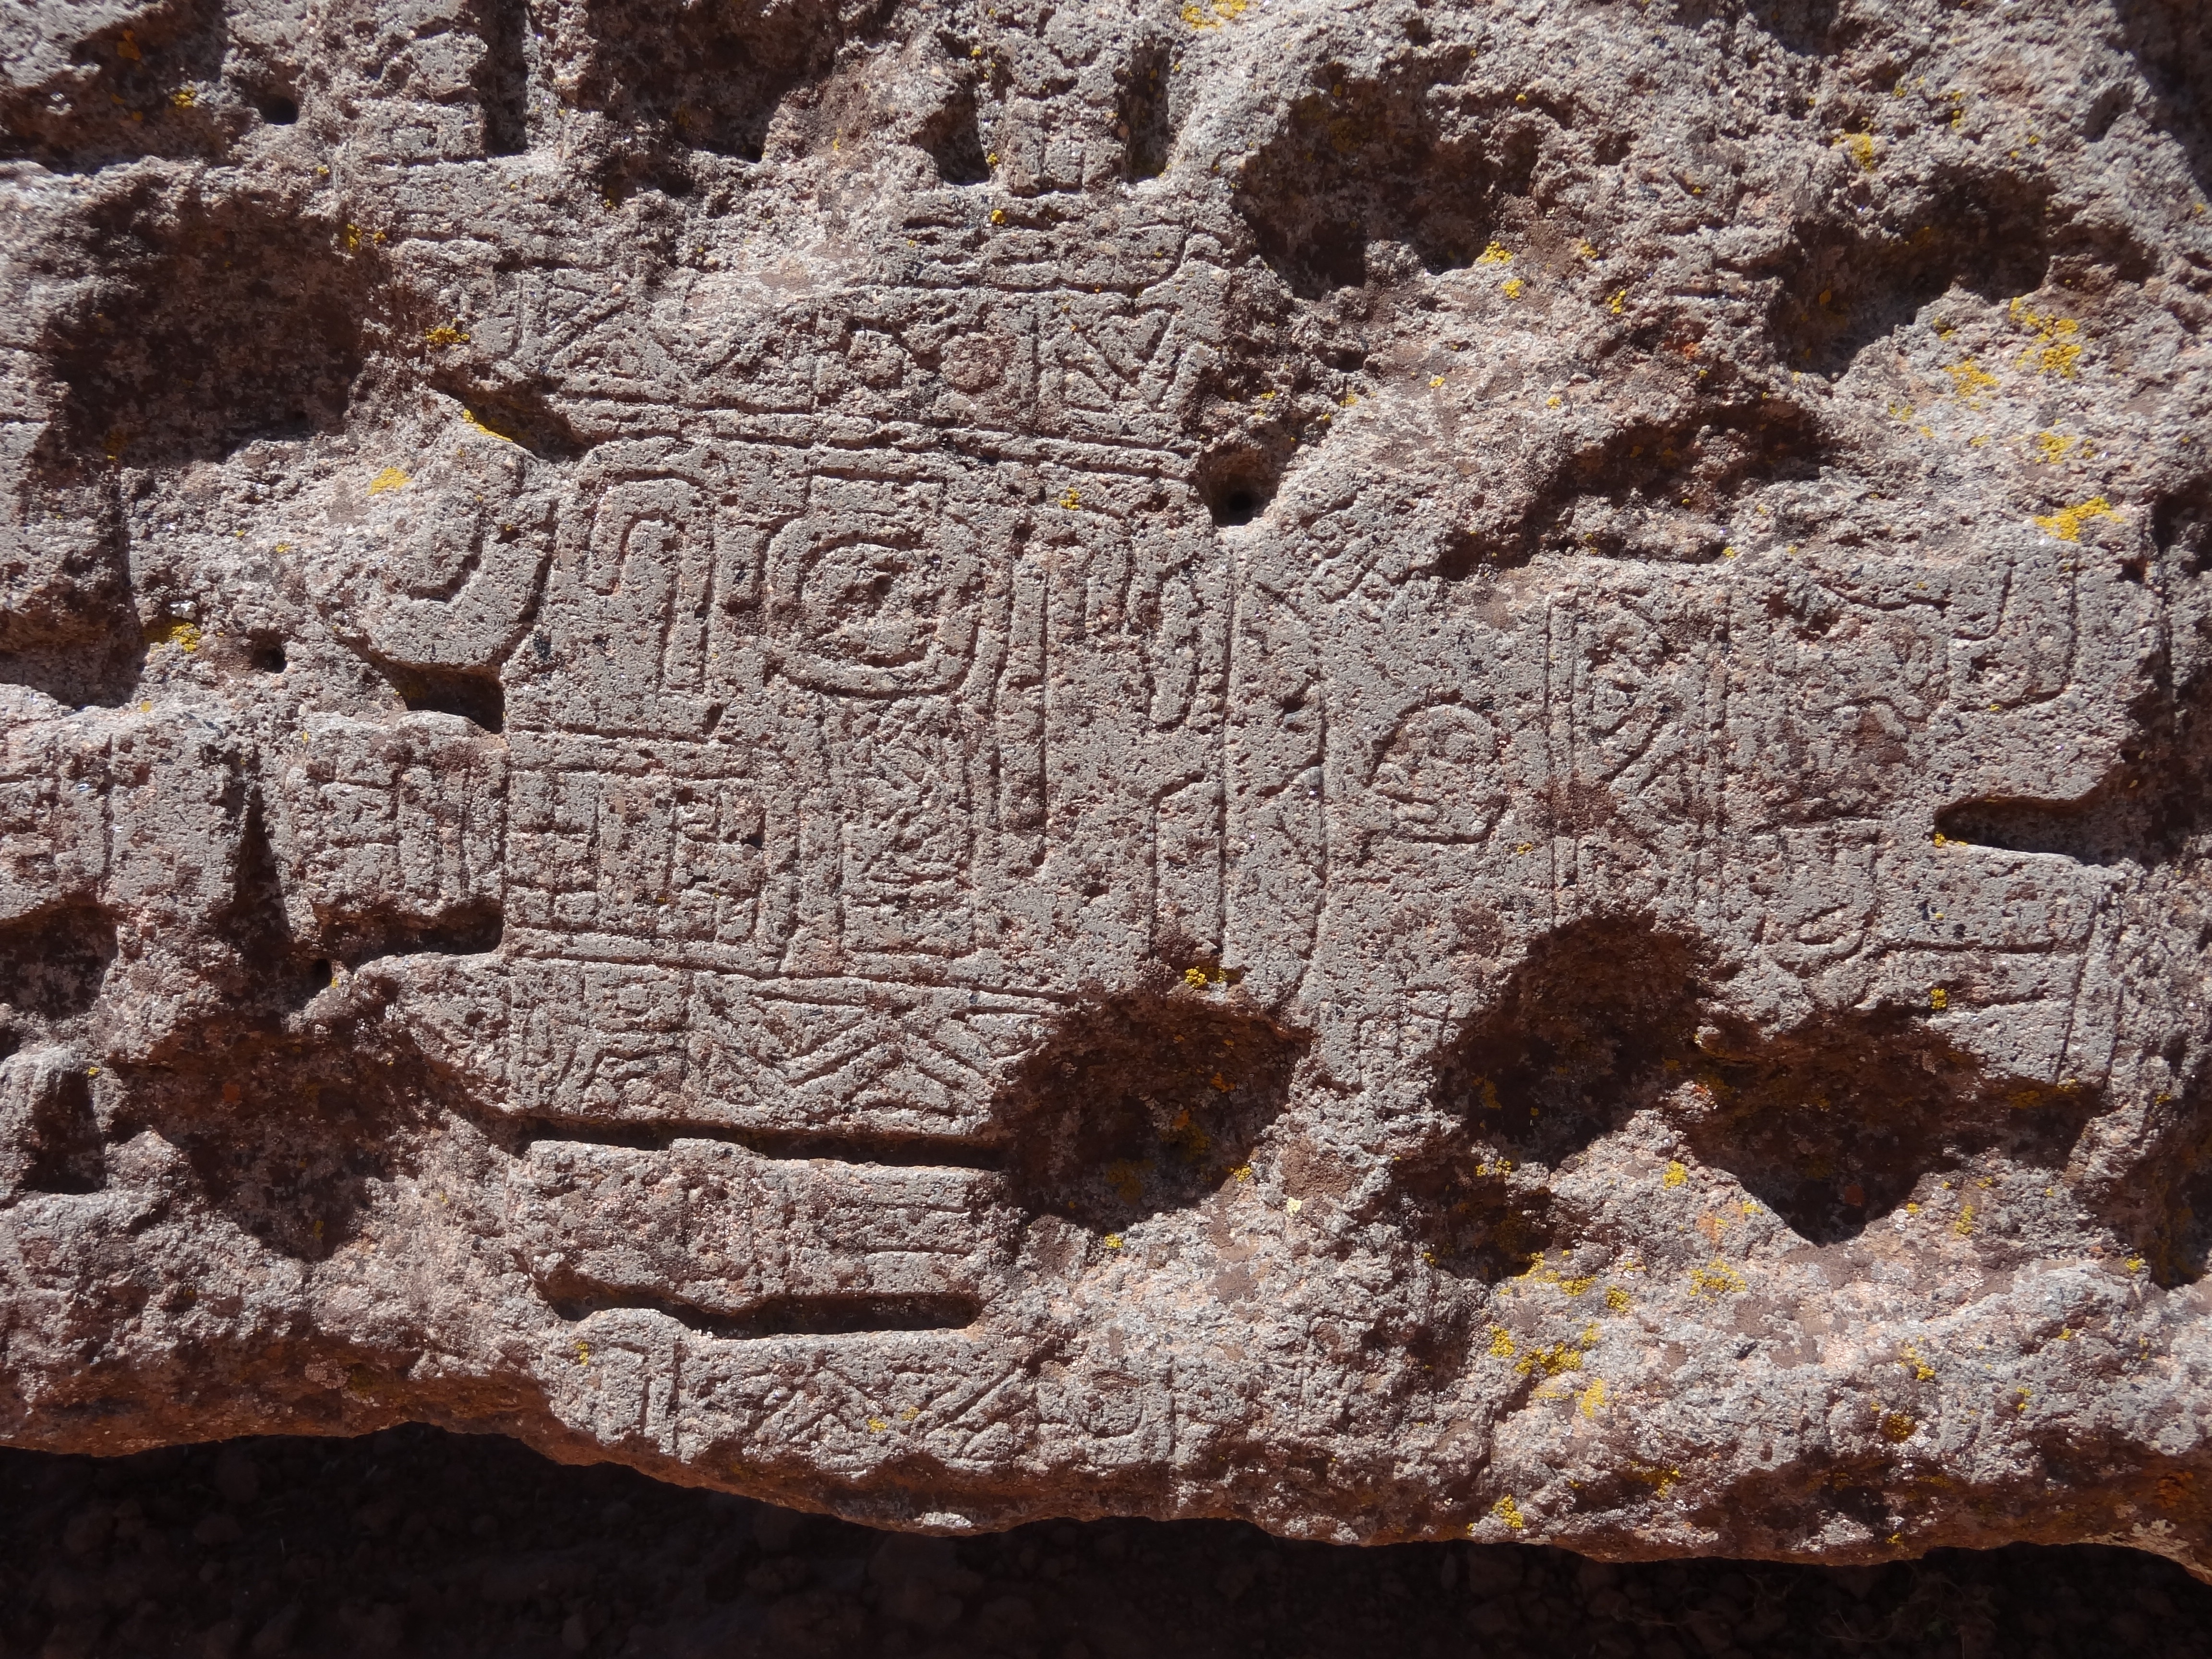
rock, leaf, stone, soil, art, geology, archeology, carving, hieroglyphs, bolivia, stone sculpture, ancient history, tiwanaku